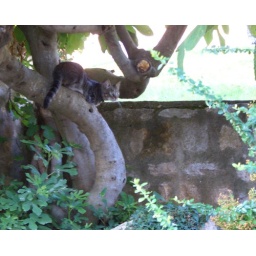
this guy was pretty pissed off we were walking around his street in the morning